Silverton (hotel and casino)

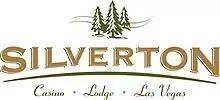
Silverton logo (mid-2000s)

Roski renamed the property as Silverton on December 2, 1997, and spent $10 million on new signs and employee uniforms, among other things. He began down a path of cutting staff from 1,400 to 900. A John Wayne-like character, who would greet guests at the casino, was retired. Roski began targeting local residents as the primary demographic, especially people living in nearby Green Valley. He also planned to attract younger, higher-income guests, while retaining the older clientele. The move towards a younger demographic was inspired by the success of the Rio and Hard Rock resorts in Las Vegas.